Geology of the Palatinate Forest

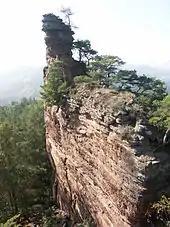
Trifels layers at the Pferchfeldturm, Bärenbrunner Tal

In the late Permian (256–251 million years ago), rock layers formed in the northern Palatinate Forest, between Eisenberg and Waldmohr, as the Stauf Formation, named after Stauf near Ramsen. These layers, with thicknesses ranging from 70 to nearly 300 meters, consist mainly of pebbly, coarse-grained, brown-red sandstones (conglomerates) highly consolidated by iron oxide. Lithostratigraphically, they are divided into upper and lower parts, separated by nearly pebble-free, less consolidated fine-grained sandstones (formsands). The ore content of these rocks led to iron ore mining in areas like Ramsen (since Celtic times), Erzenhausen (since the Middle Ages), and Erzhütten (since 1725), with processing in Eisenberg.